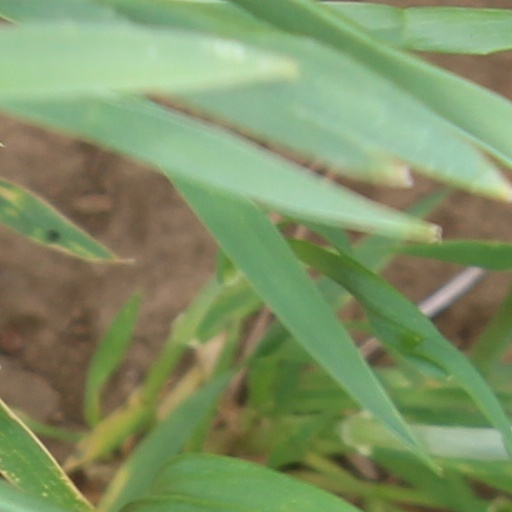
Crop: wheat